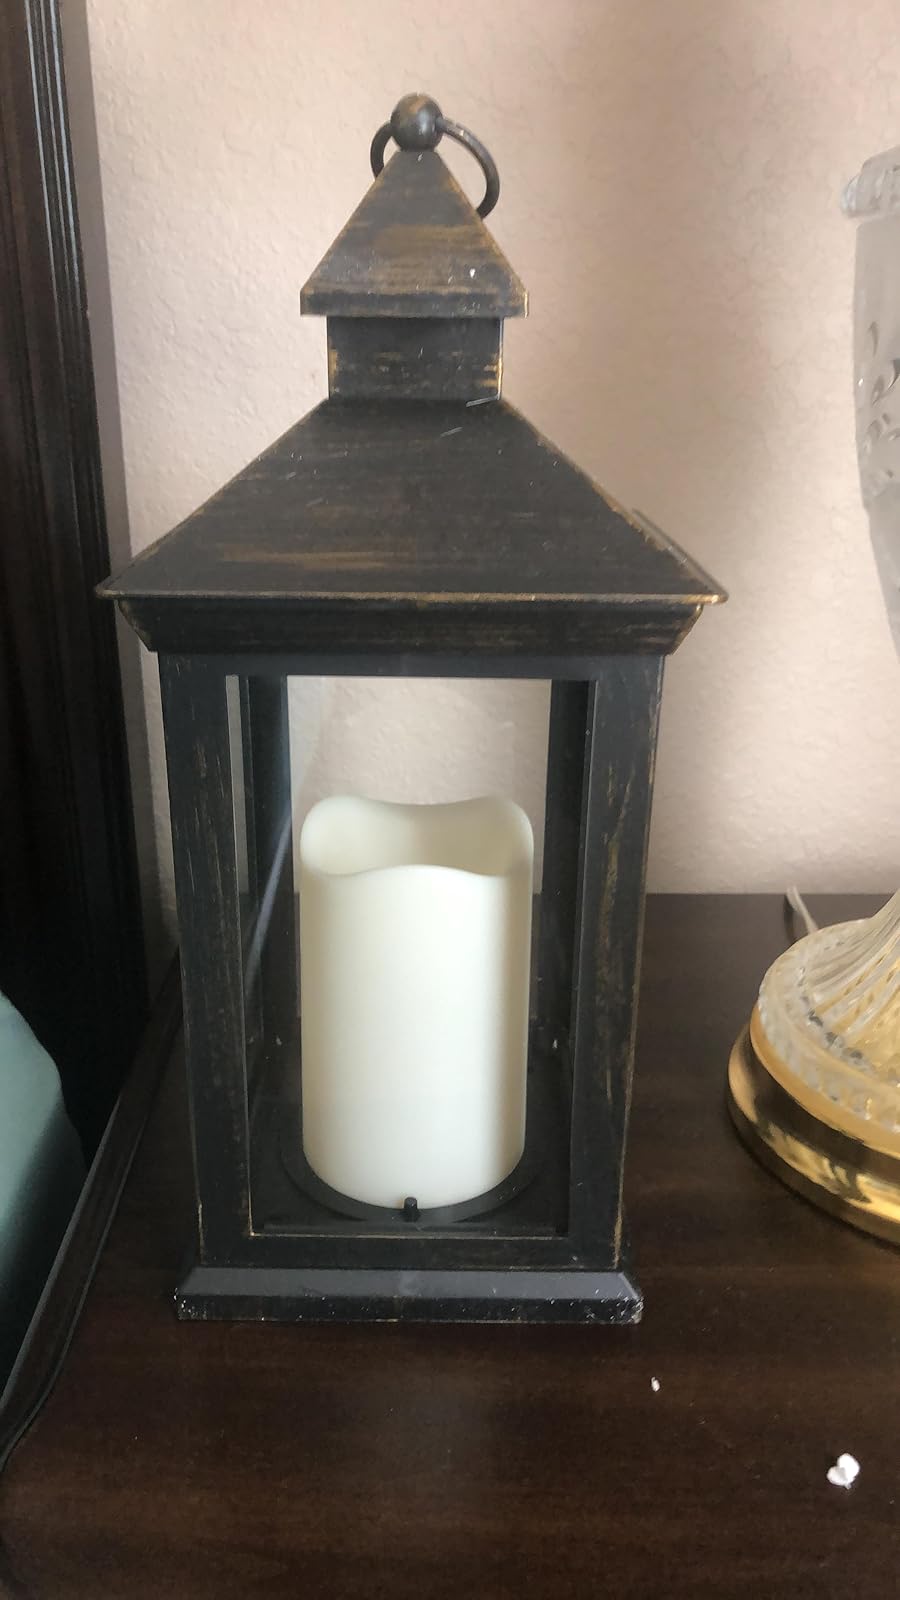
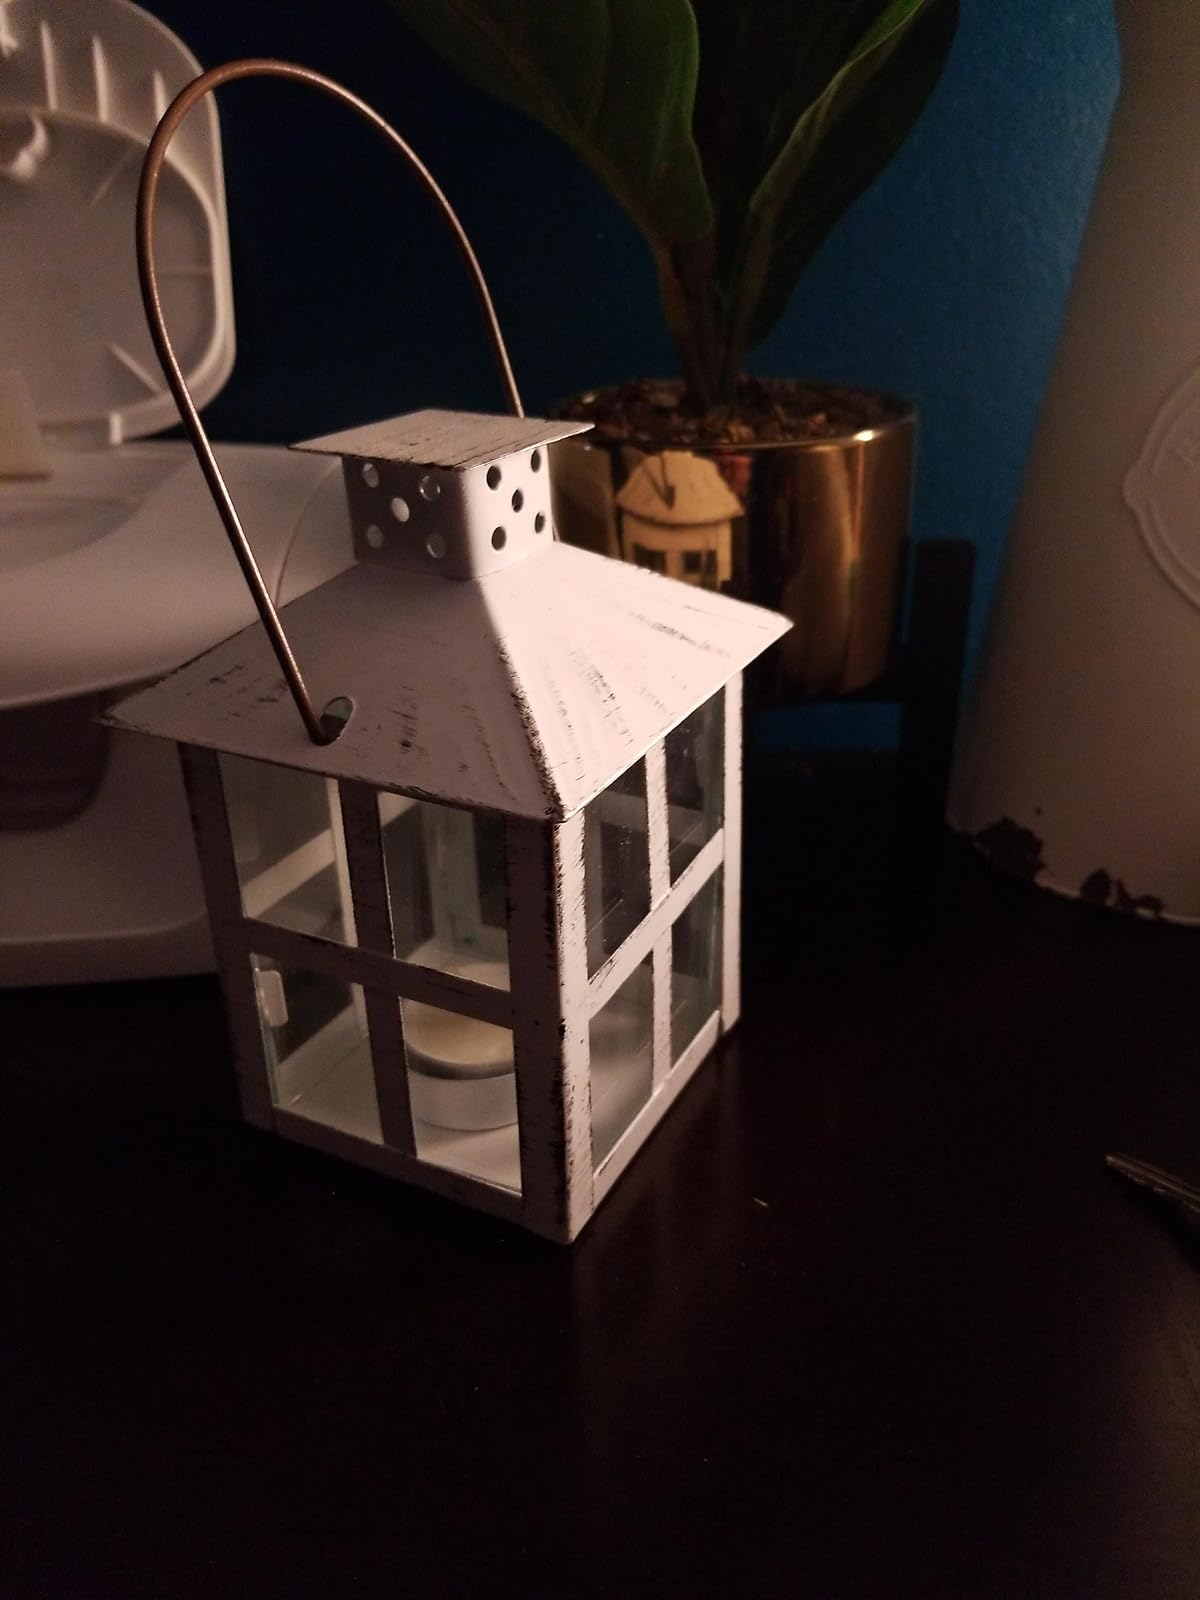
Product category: lantern
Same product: no